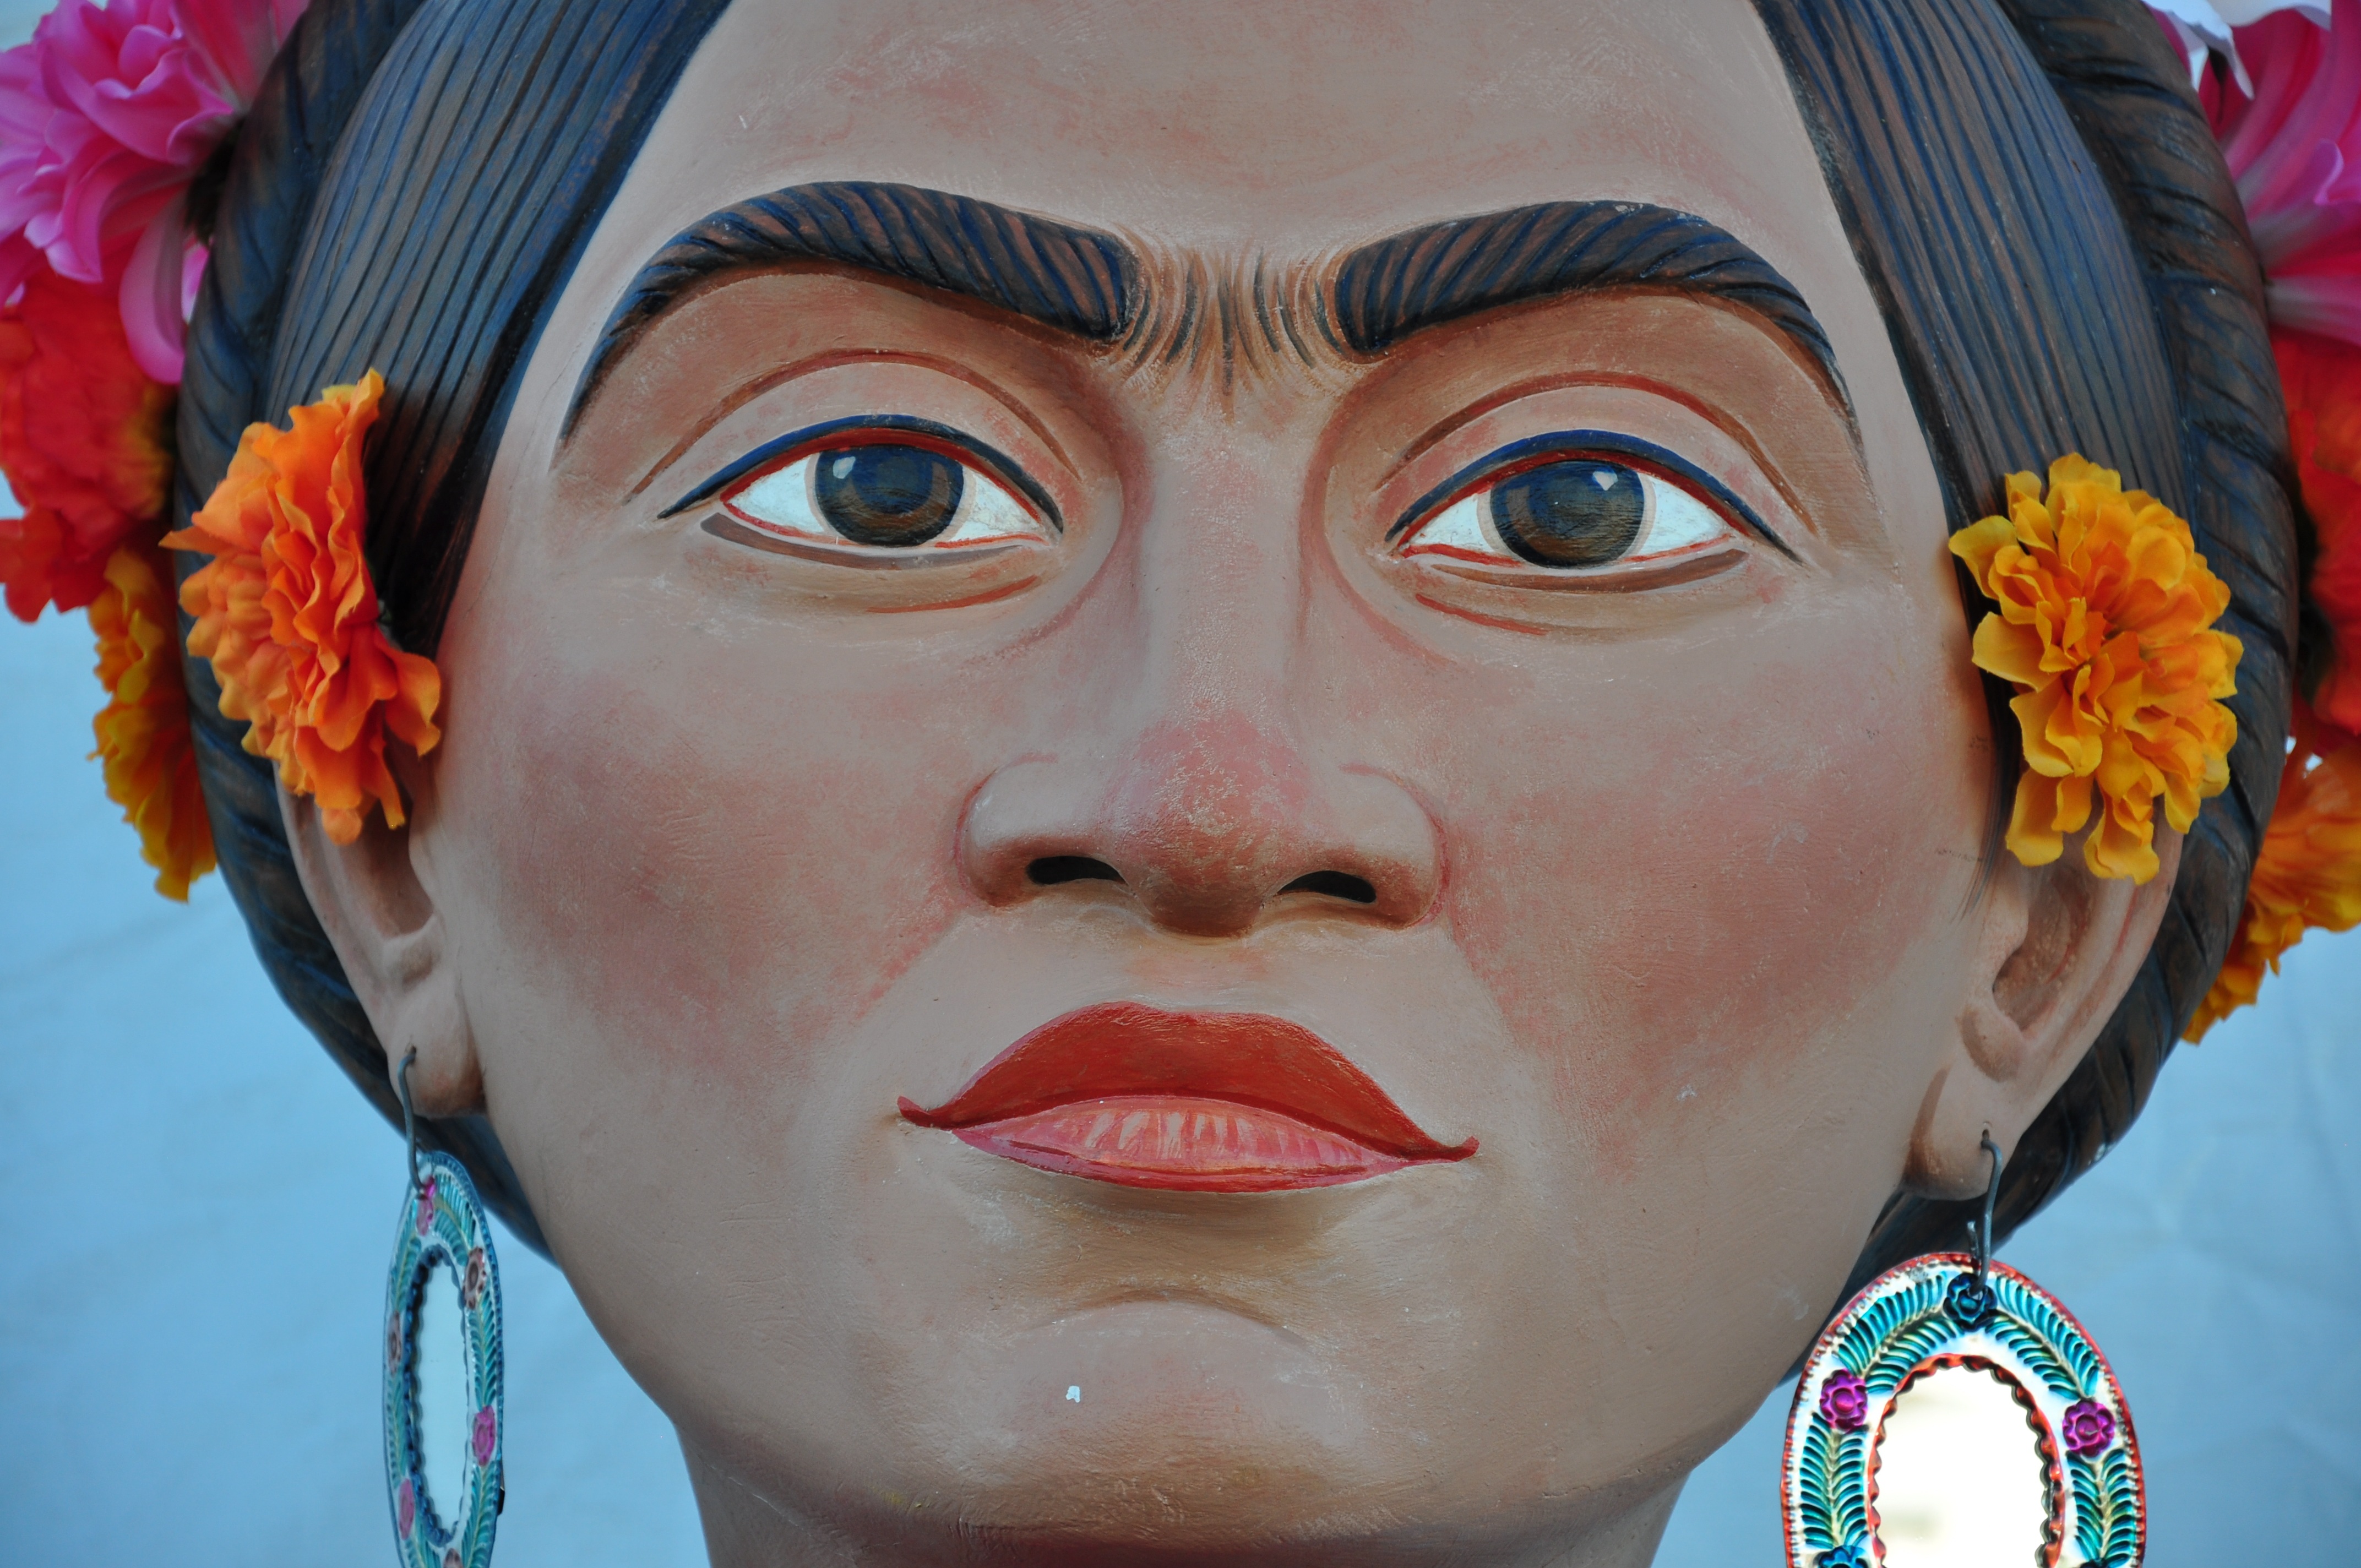
woman, flower, decoration, portrait, red, color, offering, blue, clothing, lady, smile, close up, face, fun, eye, head, skin, beauty, all, organ, saints, frida, muerto, november, costume, mexican, ritual, dia de los muertos, day of the dead